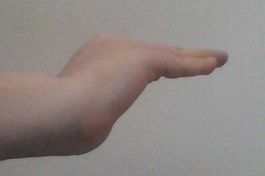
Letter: haa